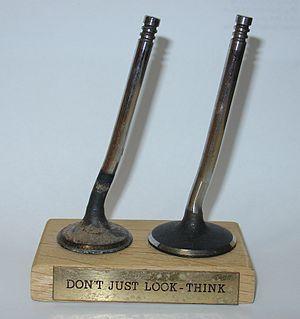
Soupapes de moteur thermique abimées par la casse de la courroie de distribution
L'affolement de soupapes est un phénomène mécanique survenant dans un moteur à combustion interne lorsqu'une ou plusieurs soupapes ne suivent plus les consignes de l'arbre à cames ; en général, elles ne se referment pas suffisamment vite.
Une soupape est un organe mécanique de la distribution des moteurs thermiques à quatre temps permettant l'admission des gaz frais et l'évacuation des gaz brûlés. De manière générale, une soupape d'admission sépare le conduit d'admission de la chambre de combustion et une soupape d'échappement sépare celle-ci du conduit d'échappement.